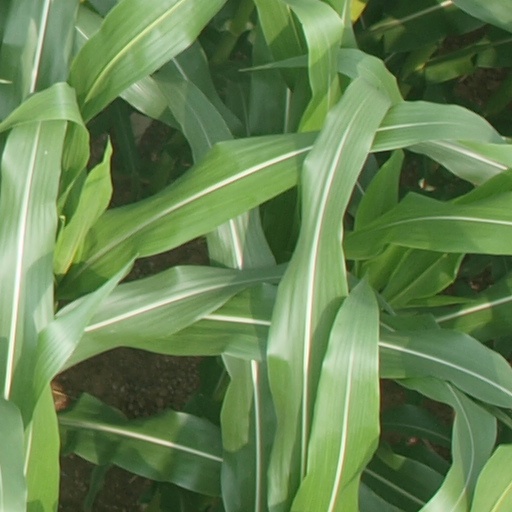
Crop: maize; corn